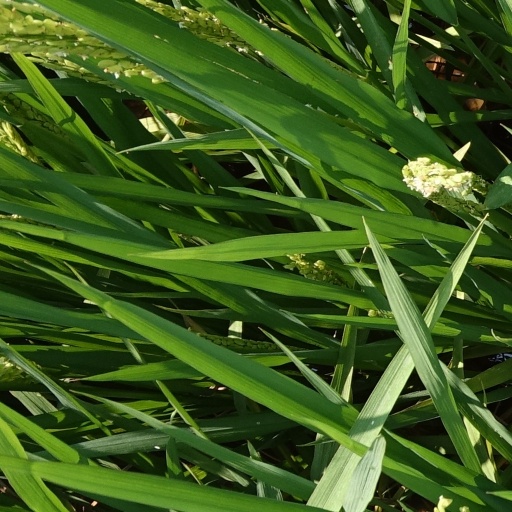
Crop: rice